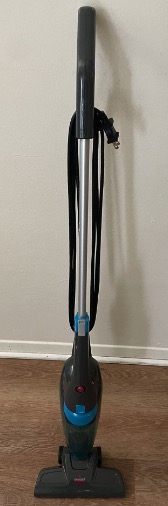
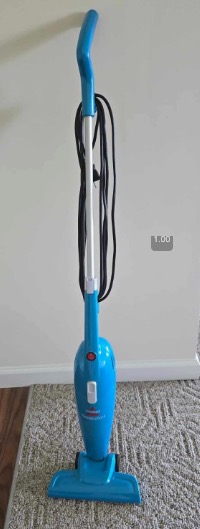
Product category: items_vacuum
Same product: no